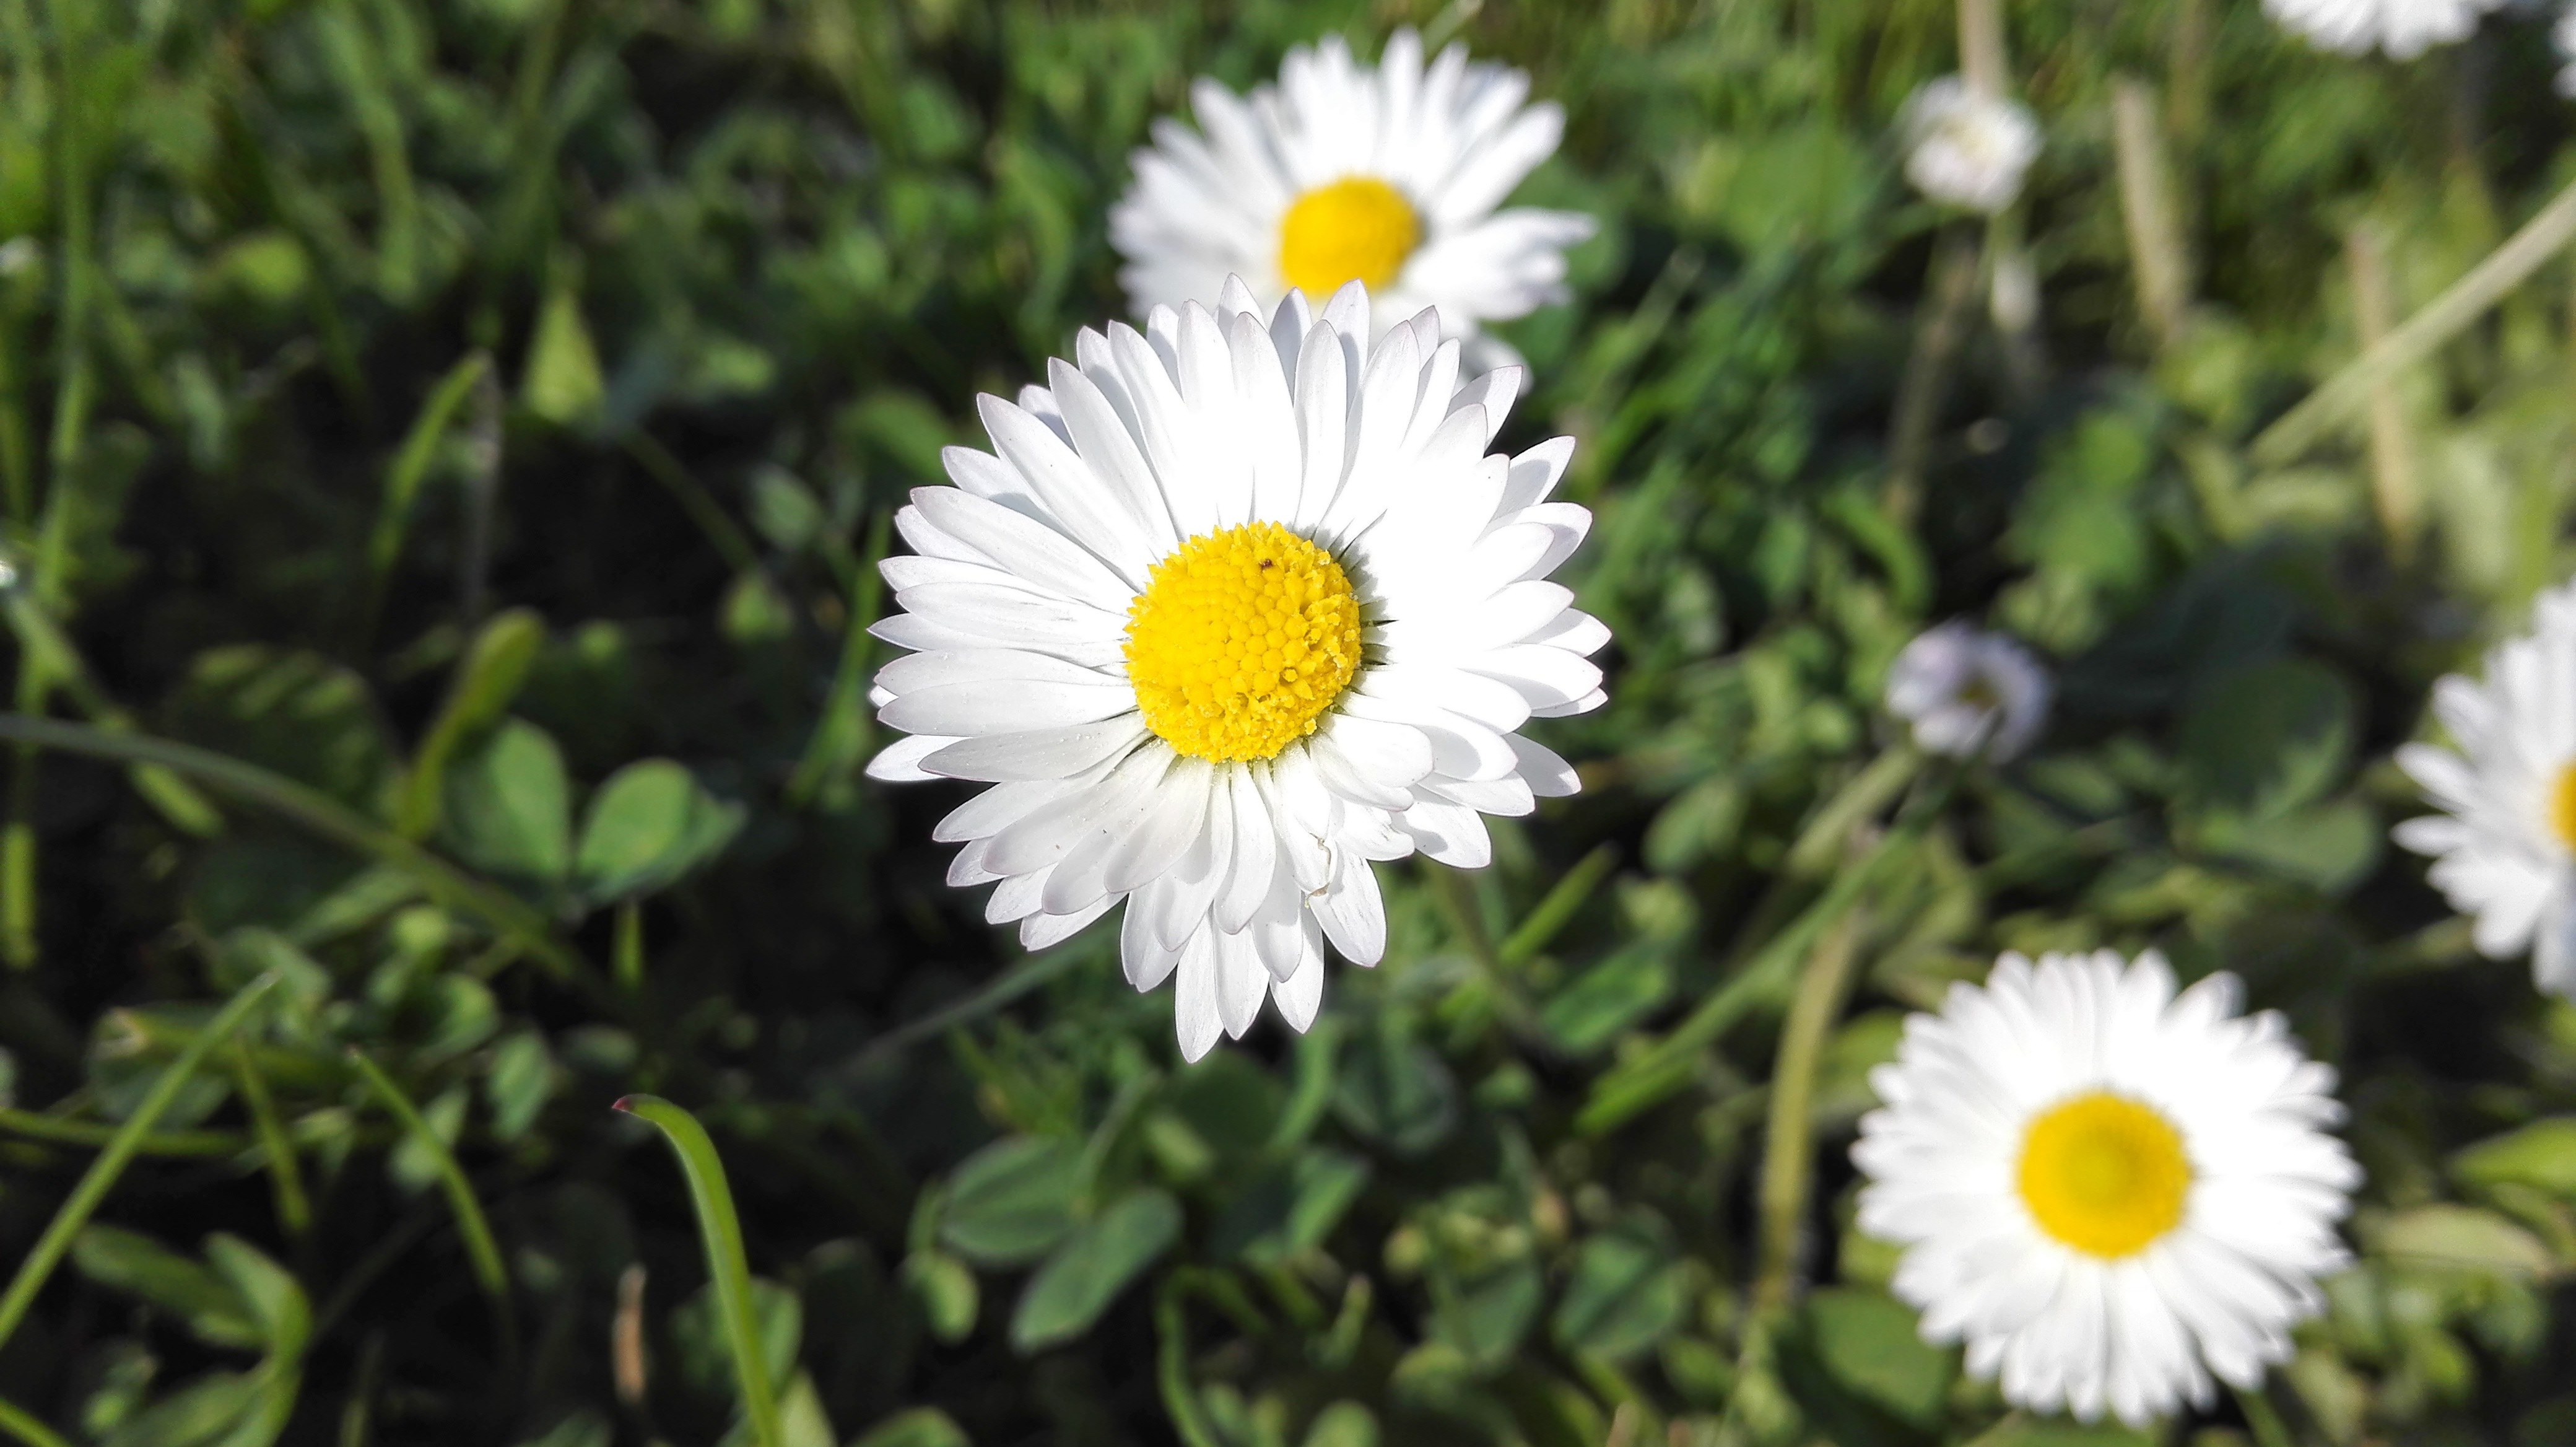
nature, grass, plant, field, meadow, flower, petal, daisy, botany, garden, flora, wildflower, wild flowers, macro photography, summer flowers, flowering plant, daisy family, oxeye daisy, annual plant, land plant, chamaemelum nobile, marguerite daisy